Global Gathering

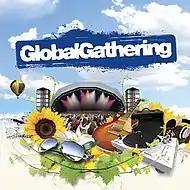
Global Gathering 2008 Promo Poster

Held on the last weekend of July each year, GlobalGathering in the UK has established itself as a major UK dance festival since it began in 2001. It is held at Long Marston Airfield near Stratford-upon-Avon. It provides entertainment from a range of electronic genres, and includes live acts, drum and bass, house, trance and dubstep. The festival has grown to play host to over one hundred acts on sixteen stages, and has twice won the award for Best UK Festival in the "DJ Magazine" awards, including 2010.